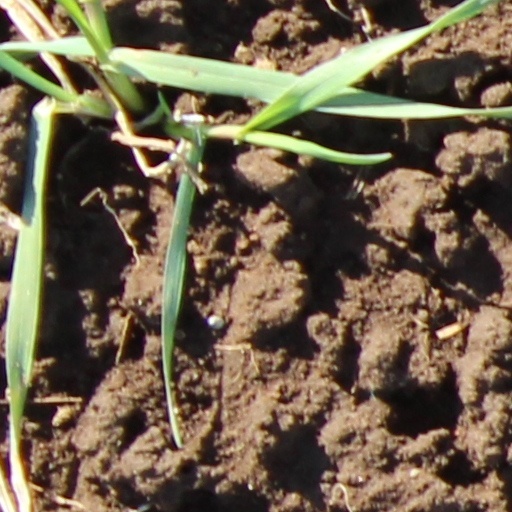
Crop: wheat